Kurt Vonnegut Museum and Library

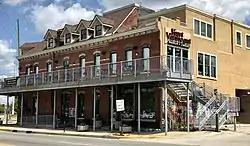
Kurt Vonnegut Museum and Library in 2022

The Kurt Vonnegut Museum and Library is dedicated to championing the literary, artistic, and cultural contributions of the late writer, artist, and Indianapolis native Kurt Vonnegut, Jr. It opened in January 2011 and was located in The Emelie, a structure on the National Register of Historic Places at 340 North Senate Avenue in Indianapolis, Indiana, until January 2019. Funding for a new building at 543 Indiana Avenue was secured, and the library reopened to the public on November 9, 2019.